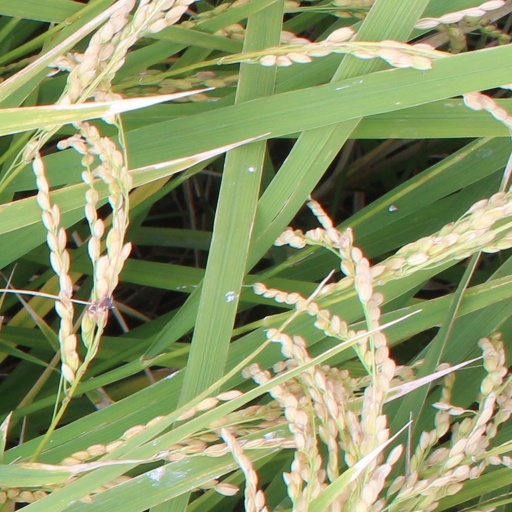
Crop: rice